Glen Park Municipal Swimming Pool

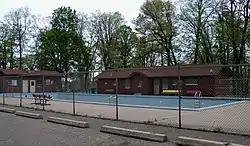
The pool in 2010

Glen Park Municipal Swimming Pool is a historic swimming pool in River Falls, Wisconsin. The complex includes a pool and two American Craftsman Style buildings. The pool was built as a Civil Works Administration project during the Great Depression. Work on the pool began in 1933-34 and continued through 1937 with additional support from the Public Works Administration and Works Progress Administration. Engineer Herman T. Hagestad, who would later become city engineer and ultimately mayor of River Falls, designed the pool. The pool was added to the National Register of Historic Places in 2007 and is still operational.